Narciso Soldan

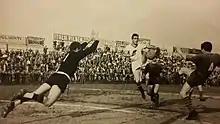
Treviso–Catania (0–0) during the 1951–52 Serie B season. From left to right: Soldan, Ruzza (Treviso Calcio) and Italo Rebuzzi.

Soldan was born in Nervesa della Battaglia, Veneto in 1927. He began his playing career at the very late age of 19, having never previously kicked a ball. One day, while attending a local club match at Vittorio Veneto, he became fascinated by the goalkeeper's role on the playing field. At the end of the match he went onto the pitch, along with some friends, and had them take some shots at him. The team's coach, Enrico Colombari, approached Soldan and an agreement was made whereby Soldan signed his first professional football contract with Vittorio Veneto for the 1946–47 season. For the remainder of the season, he was loaned out to his local team, F.C. Nervesa, to gain some experience and match practice.